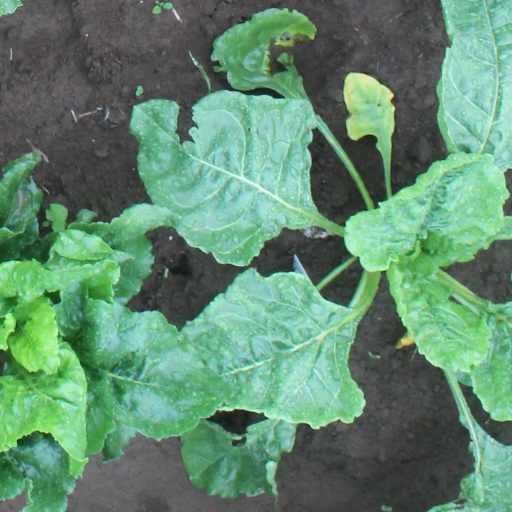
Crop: sugar beet